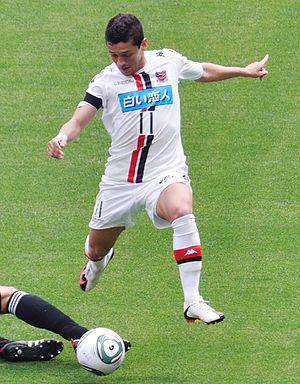
André Luiz Rodrigues Lopes surnommé Andrezinho est un footballeur brésilien né le 15 février 1985. Il évolue au poste de milieu offensif.